Fred Hofmann

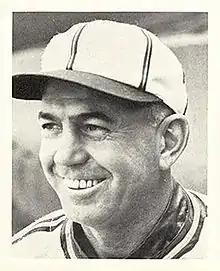
Hofmann as a coach for the St. Louis Browns

Fred Hofmann (June 10, 1894 – November 19, 1964), nicknamed "Bootnose", was an American professional baseball player, coach, scout and manager. From 1919 to 1928, he played as a catcher in Major League Baseball for the New York Yankees and the Boston Red Sox. Listed at , , Hofmann batted and threw right-handed.